Renewable energy in the Republic of Ireland

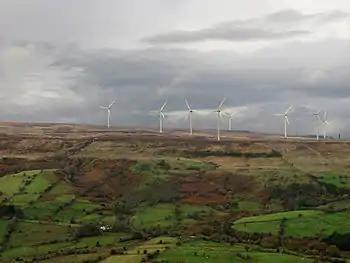
Wind turbines on County Leitrim's Corrie Mountain

Under the original 2009 Renewable Energy Directive Ireland had set a target of producing 16% of all its energy needs from renewable energy sources by 2020 but that has been updated by a second Renewable Energy Directive whose targets are 32% by 2030. Between 2005 and 2014 the percentage of energy from renewable energy sources grew from just 3.1% to 8.6% of total final consumption. By 2020 the overall renewable energy share was 13.5%, short of its Renewable Energy Drive target of 16%. Renewable electricity accounted for 69% of all renewable energy used in 2020, up from two thirds (66.8%) in 2019.